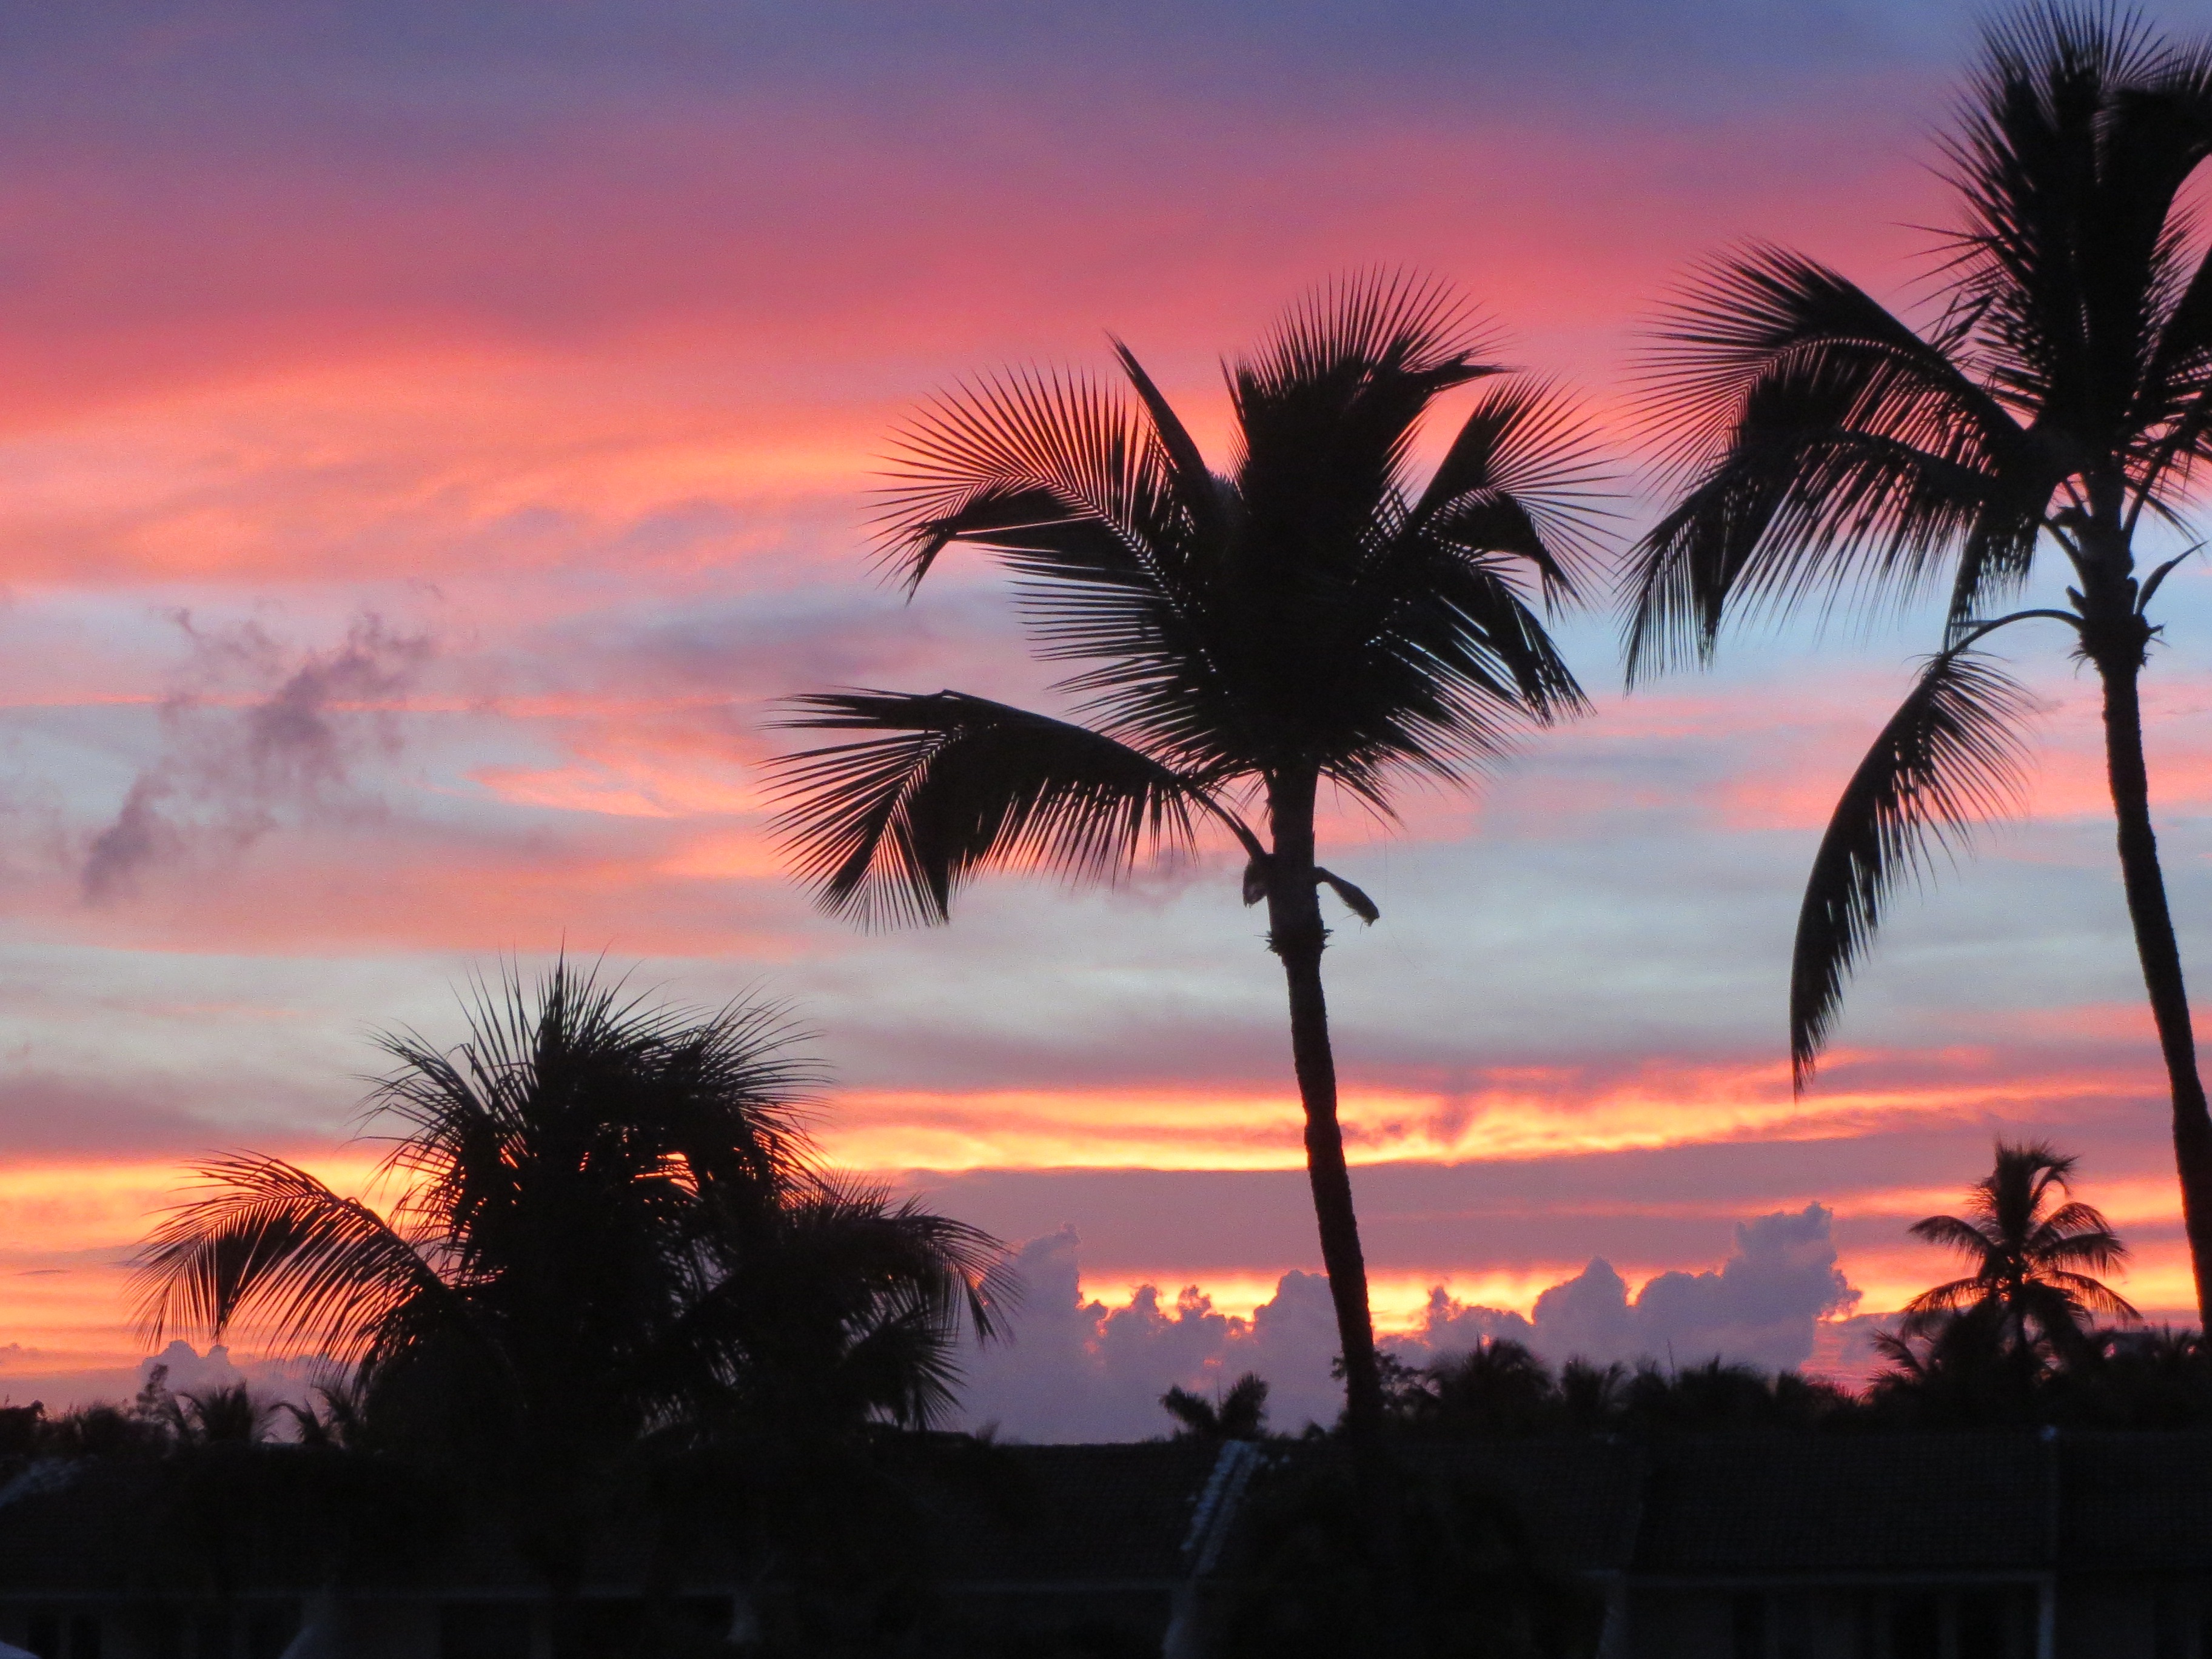
landscape, tree, horizon, plant, sky, sunrise, sunset, morning, dawn, dusk, evening, paradise, palm trees, afterglow, woody plant, red sky at morning, arecales, palm family